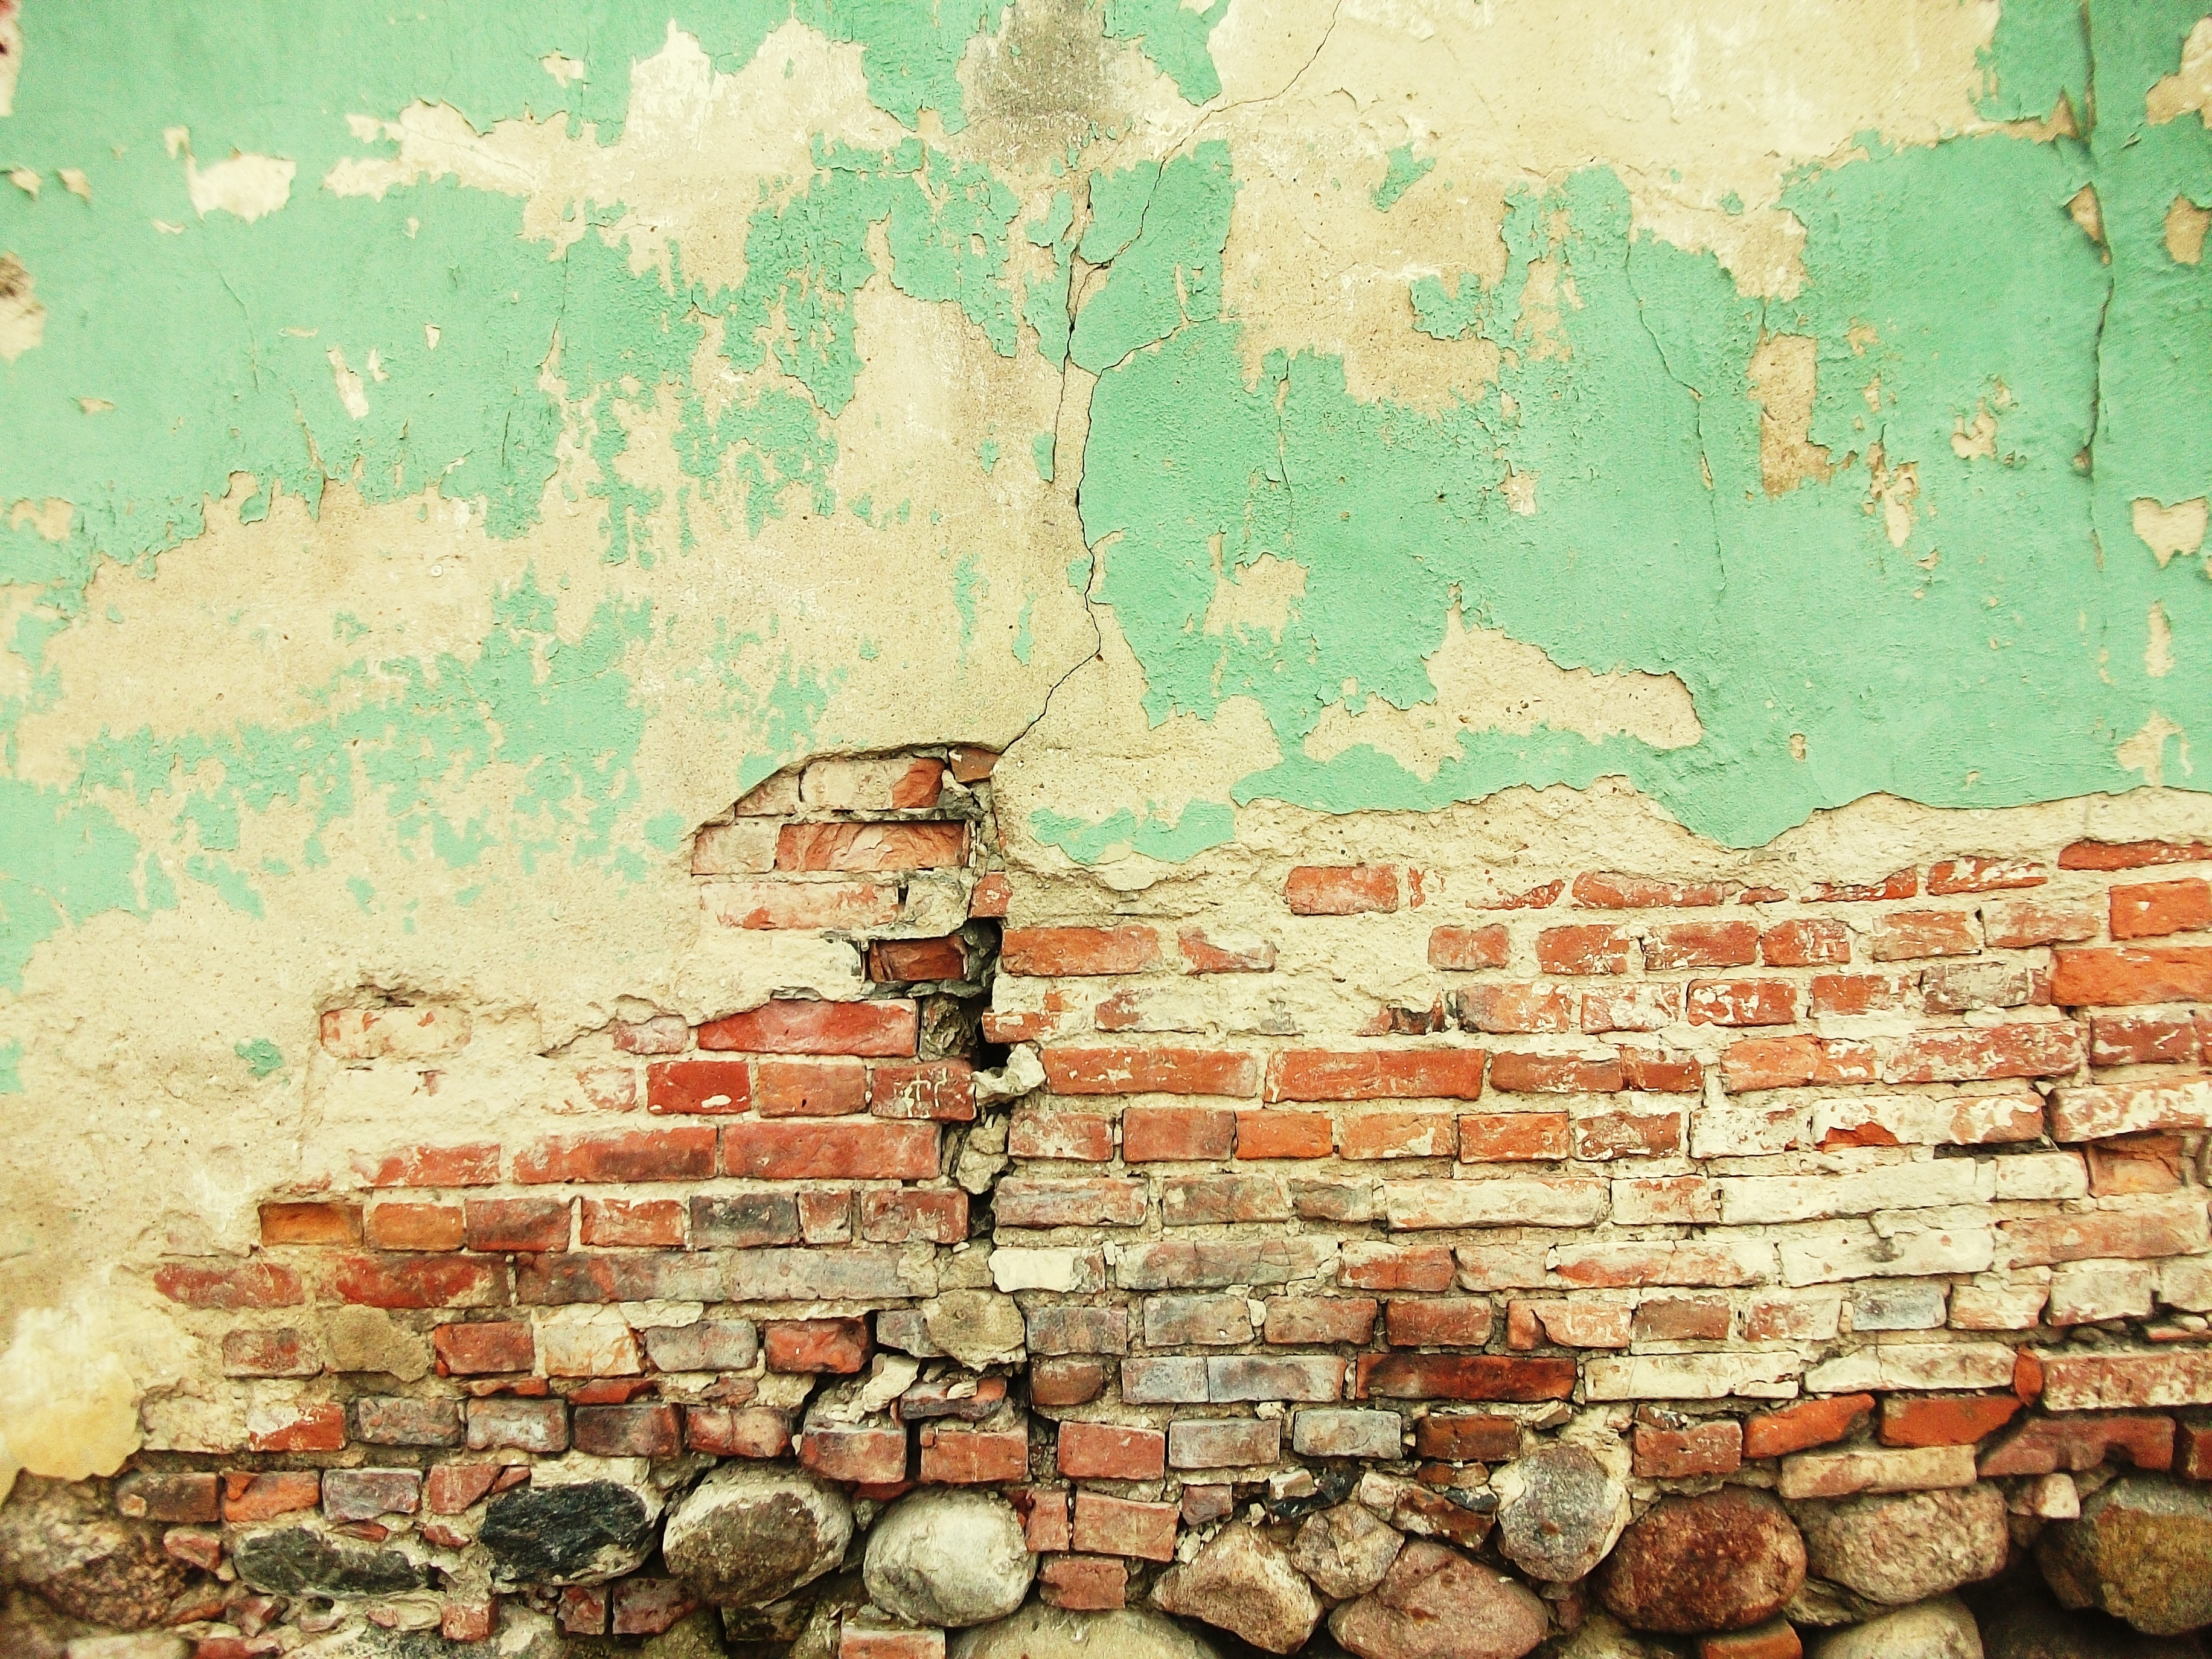
wood, vintage, antique, texture, wall, broken, rough, exterior, stone wall, brick, material, painting, surface, cement, modern art